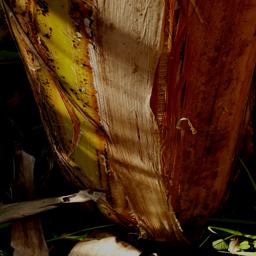
Label: PSEUDOSTEM WEEVIL